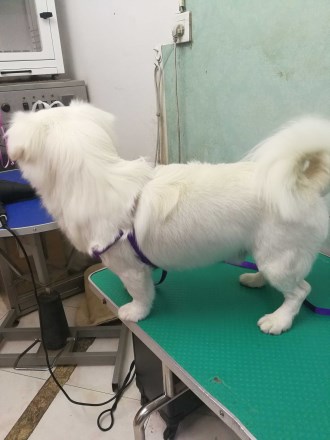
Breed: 480-n000125-Pekinese